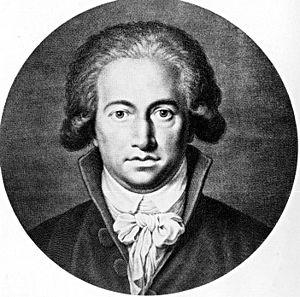
La bataille de Valmy, également appelée bataille ou affaire du camp de la Lune, est la première victoire décisive de l'armée française pendant les guerres de la Révolution ayant suivi le renversement de la monarchie des Bourbons. Elle eut lieu le 20 septembre 1792 lorsqu'une armée prussienne, commandée par le duc de Brunswick, essaya de marcher sur Paris. Les généraux François Christophe Kellermann et Charles François Dumouriez réussirent à arrêter l'avancée prussienne près du village de Valmy, situé à l'est de Paris, en Champagne-Ardenne.